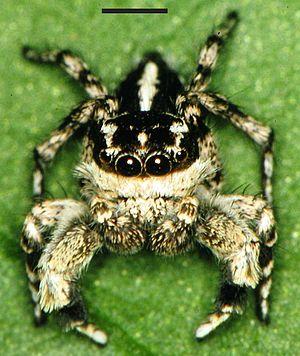
Habronattus est un genre d'araignées aranéomorphes de la famille des Salticidae.